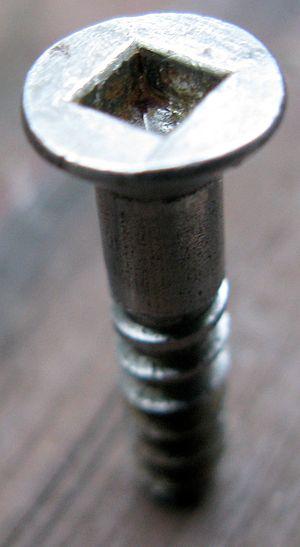
La vis Robertson, ou vis carrée, est une vis à tête carrée et plate. Bien que présente principalement au Canada, elle peut être trouvée ailleurs.